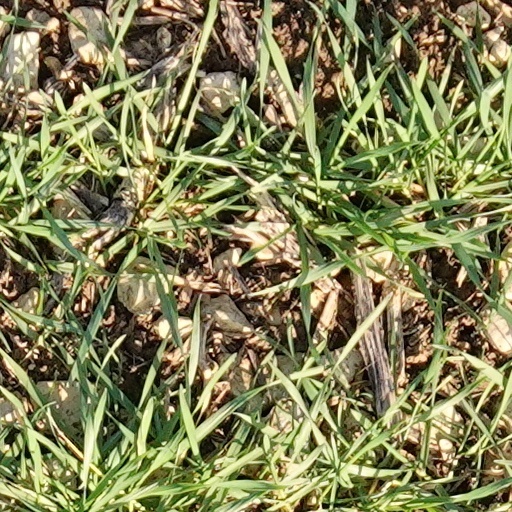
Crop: wheat